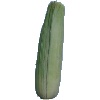
Label: Corn Husk 1